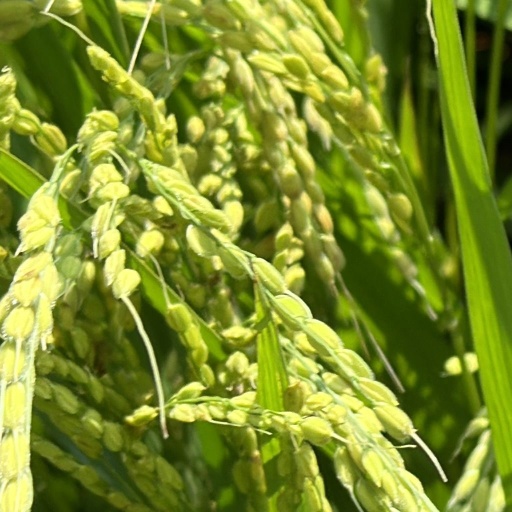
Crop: rice